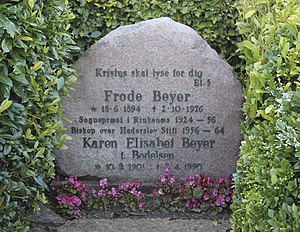
Frode Beyer
Frode og Karen Beyers gravsted på Rinkenæs kirkegård
Frode og Karen Beyers gravsted på Rinkenæs kirkegård ved Rinkenæs Korskirke, Rinkenæs
Frode Beyer var en dansk teolog og biskop i Haderslev Stift i perioden 1956-1964.